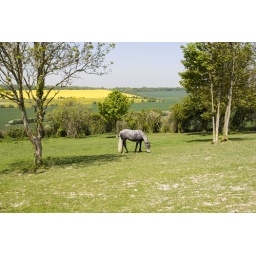
Out in the field eating grass